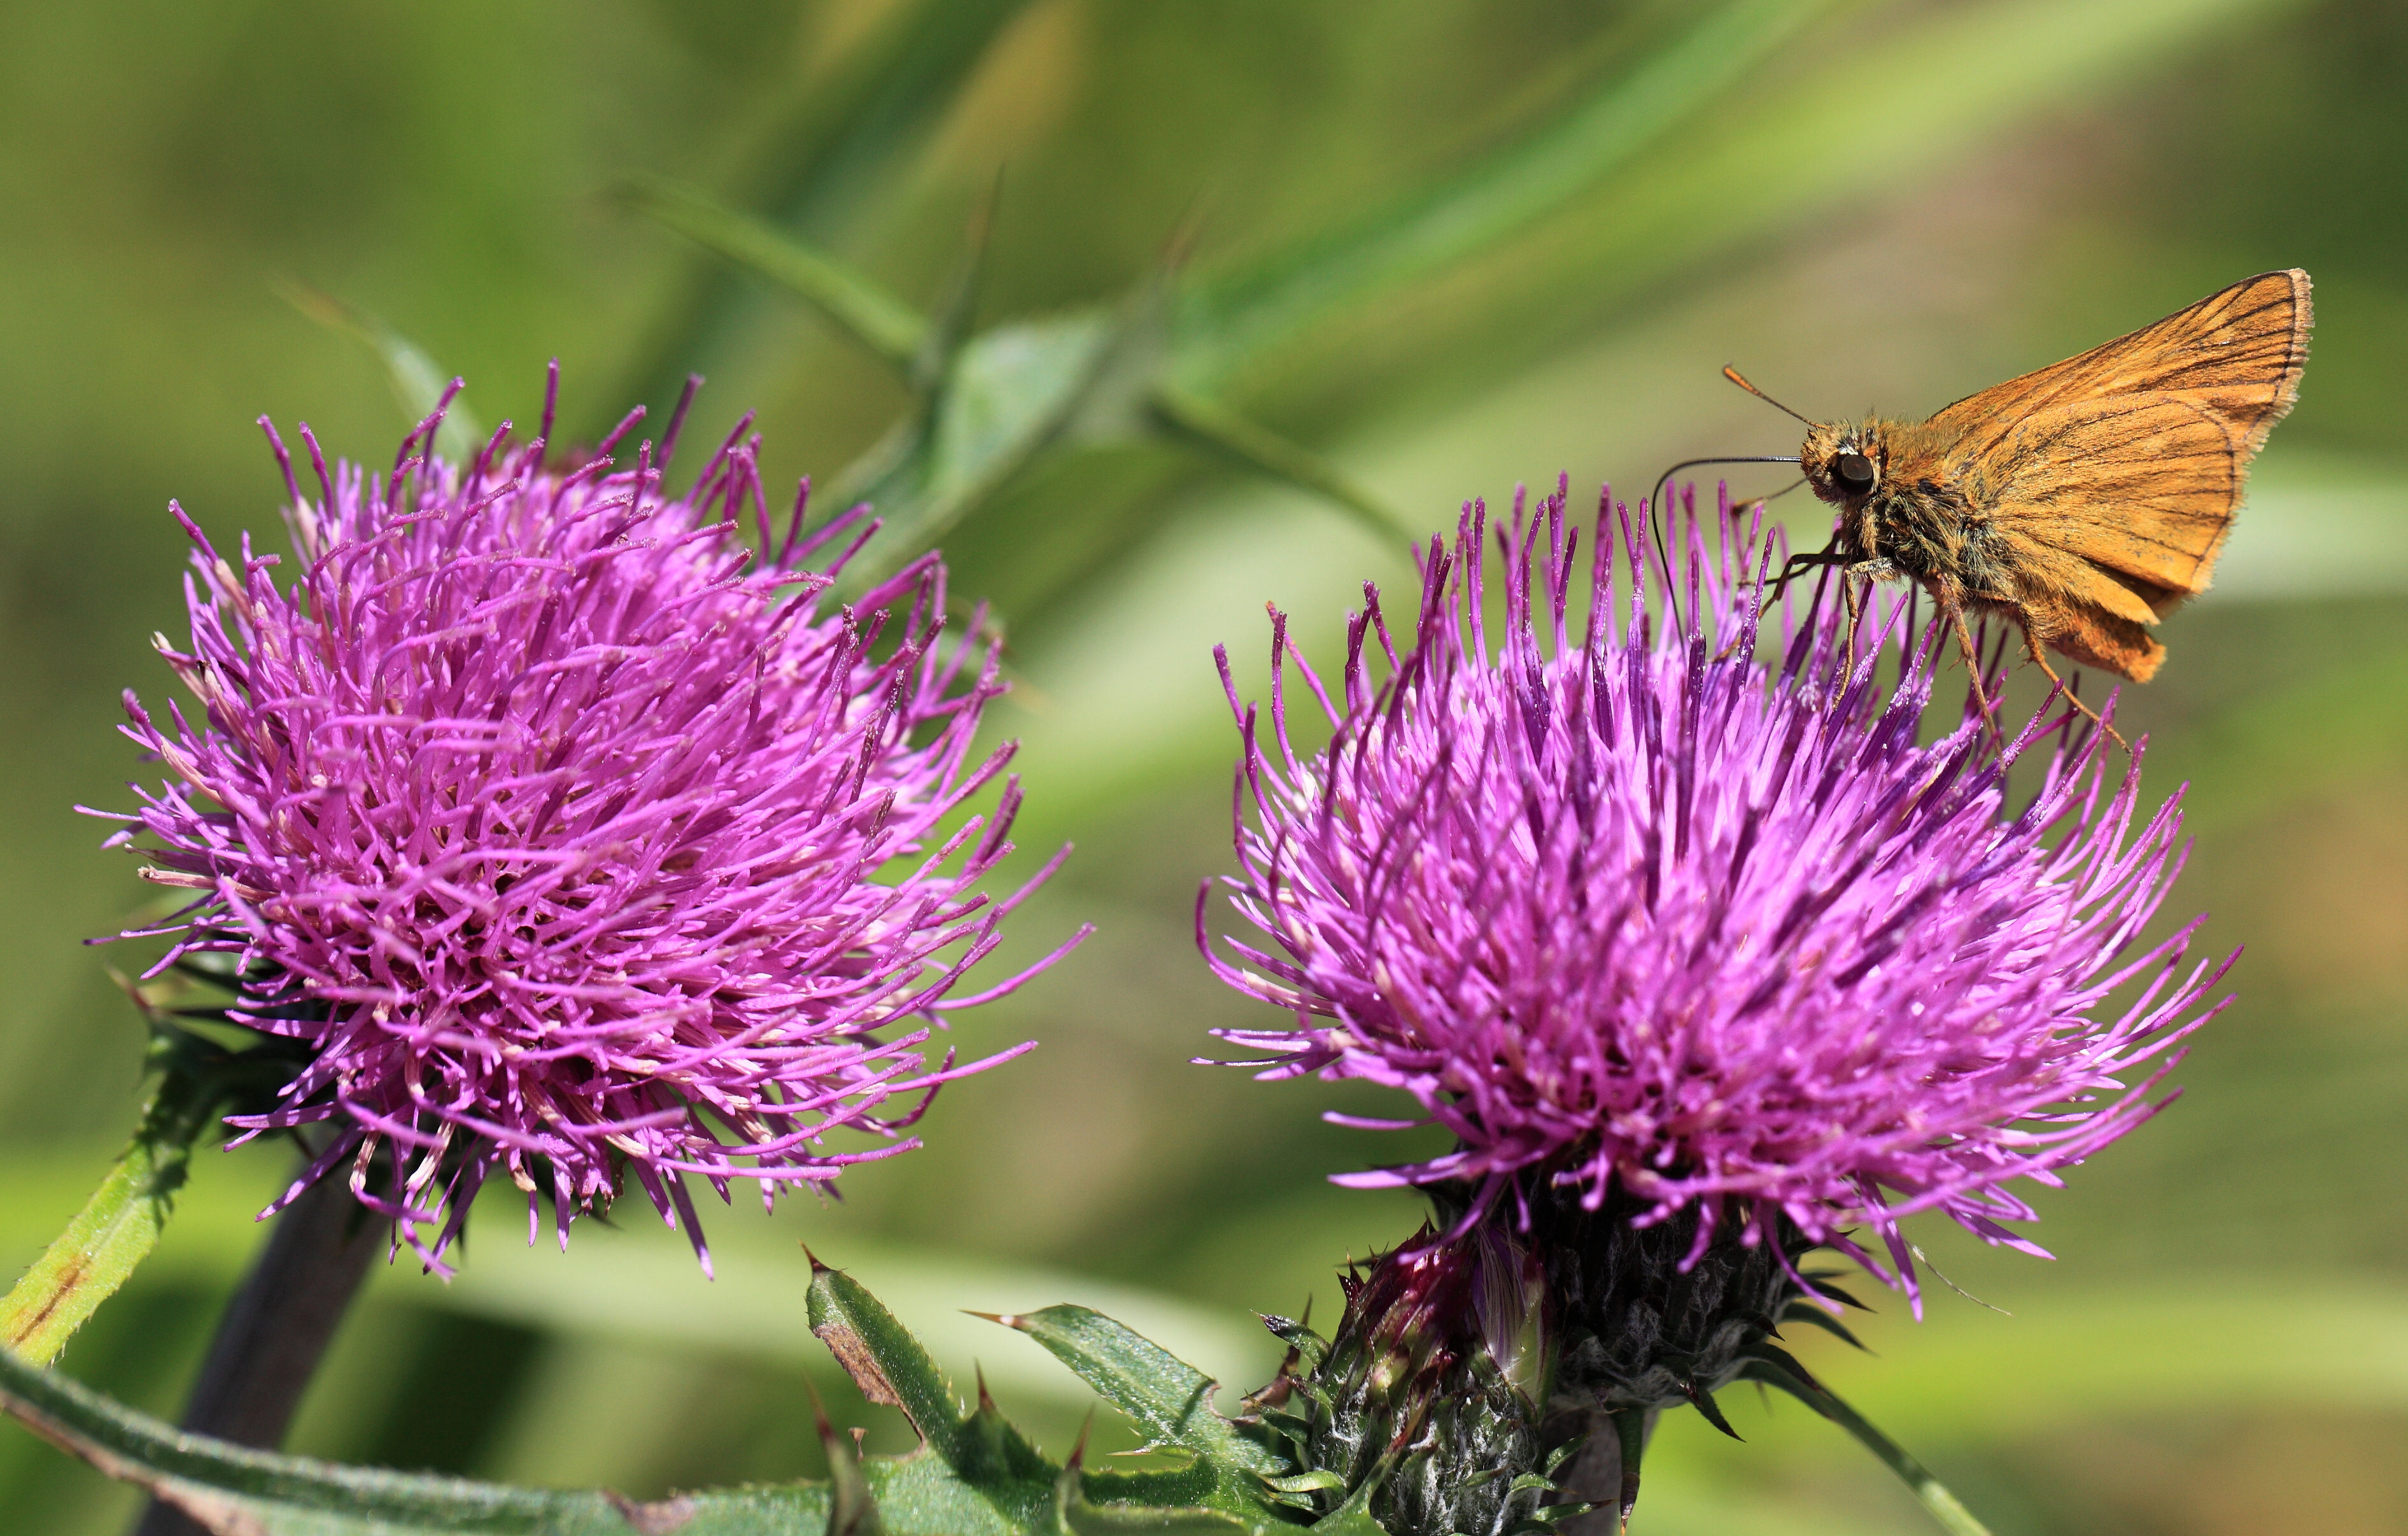
nature, swamp, blossom, plant, prairie, flower, high, insect, botany, flora, fauna, invertebrate, wildflower, close up, mountains, thistle, 5d, hires, markii, nectar, hi, res, resolution, gunma, maebashi, akagiyama, kakumanbuchi, macro photography, flowering plant, daisy family, silybum, land plant